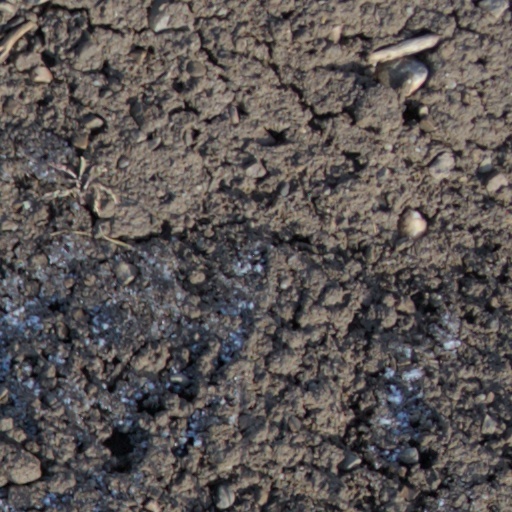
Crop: wheat